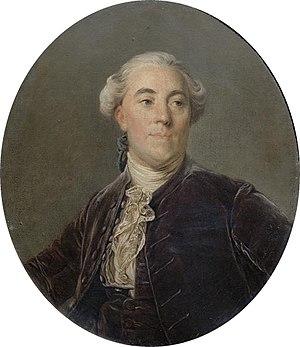
Louis XVI, né le 23 août 1754 à Versailles et mort guillotiné le 21 janvier 1793 à Paris, est roi de France et de Navarre du 10 mai 1774 au 6 novembre 1789, puis roi des Français jusqu’au 21 septembre 1792. Il est le dernier roi de France de la période dite de l'Ancien Régime.
Jacques Necker — à l'époque prononcé [nekʁ] et non [ne.keʁ] — né le 28 septembre 1732 à Genève en république de Genève et mort le 9 avril 1804 à Coppet en Suisse, est un financier et homme politique genevois, ministre des Finances de Louis XVI. Il est le père de Madame de Staël.
La rue Necker est une voie du 4ᵉ arrondissement de Paris, en France.
Maximilien de Robespierre, ou Maximilien Robespierre, est un avocat et homme politique français né le 6 mai 1758 à Arras et mort guillotiné le 28 juillet 1794 à Paris, place de la Révolution. Il est l'une des principales figures de la Révolution française et demeure aussi l'un des personnages les plus controversés de cette période.
La Révolution française désigne une période de bouleversements sociaux et politiques de grande envergure en France, dans ses colonies et en Europe à la fin du XVIIIᵉ siècle. La période habituellement comprise s'étend entre l'ouverture des États généraux, le 5 mai 1789, et au plus tard le coup d'État de Napoléon Bonaparte le 9 novembre 1799. Cette période fondamentale de l'histoire de France — et plus généralement période importante de l'histoire de l'Europe — a mis fin à l'Ancien Régime en remplaçant la monarchie absolue par la Première République, un peu plus de trois ans après la prise de la Bastille.